Alcohol and Native Americans

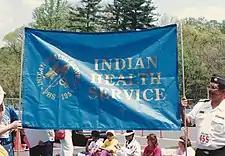
1992 photograph featuring the banner of the Indian Health Service

Following the passage of the Indian Removal Act in 1830, large numbers of Native Americans were forcibly relocated to designated lands west of the Mississippi River. This created concentrated populations of displaced, demoralized, and often traumatized Indians, frequently resettled in desolate, barren country where hunting and farming were difficult. In this environment of an already-disrupted, fragmented society, the demand for alcohol was high, and white businessmen quickly discovered that bison hunters would trade hides for alcohol at a fraction of their commercial value. Hundreds of new businesses were established to take advantage of the growing market for buffalo hide, used for machinery belts, army boots, robes and rugs. On his wagon trip from the Arkansas to the South Platte in the winter of 1839–1840, Indian trader James Beckwourth bartered twenty gallons of whiskey for sixteen horses and over two hundred buffalo robes from the Indians. Beckwourth reported that "one pint of alcohol, costing no more than six cents [in Missouri], was [diluted] into five times the quantity of whiskey, usually one pint for one buffalo robe," which would sell for more than ten dollars in St. Louis. By 1841, businessman William Bent was shipping over 27,000 buffalo hides annually to St. Louis, most of them traded from Cheyenne, Arapahoe and Kiowa hunters in exchange for whiskey. To evade federal laws prohibiting whites from selling alcohol to Indians, many traders (including Bent) married Native American women and were formally inducted into their tribes.